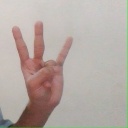
अक्षर: क्ष